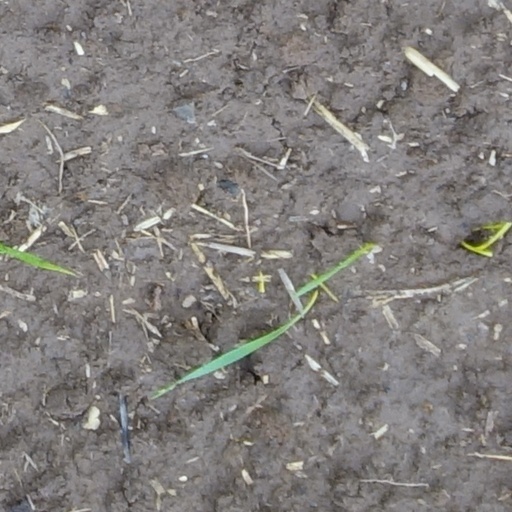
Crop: wheat